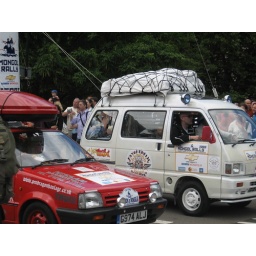
Summer gave car away arriving by bus in UB